Ecton railway station

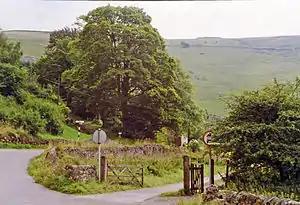
The site of the station in 1993

Ecton railway station was a station on the Leek and Manifold Light Railway. It served the hamlet of Ecton and village of Warslow in Staffordshire, England. It opened to the public on 29 June 1904 and was in operation for almost thirty years prior to its closure on 12 March 1934. Ecton Creamery opened in 1920 and the line was used for transporting Stilton cheese. An Ordnance Survey map published in 1922 shows a branch line running to the cheese factory. Milk was transported by road from 1932, leading to a decline in revenue for the railway. In 1937, owner London, Midland & Scottish Railway gifted the track bed to Staffordshire County Council for a public right of way, pioneering such transfers in Britain. Today, the site is part of the Manifold Way that runs between Hulme End and Waterhouses.